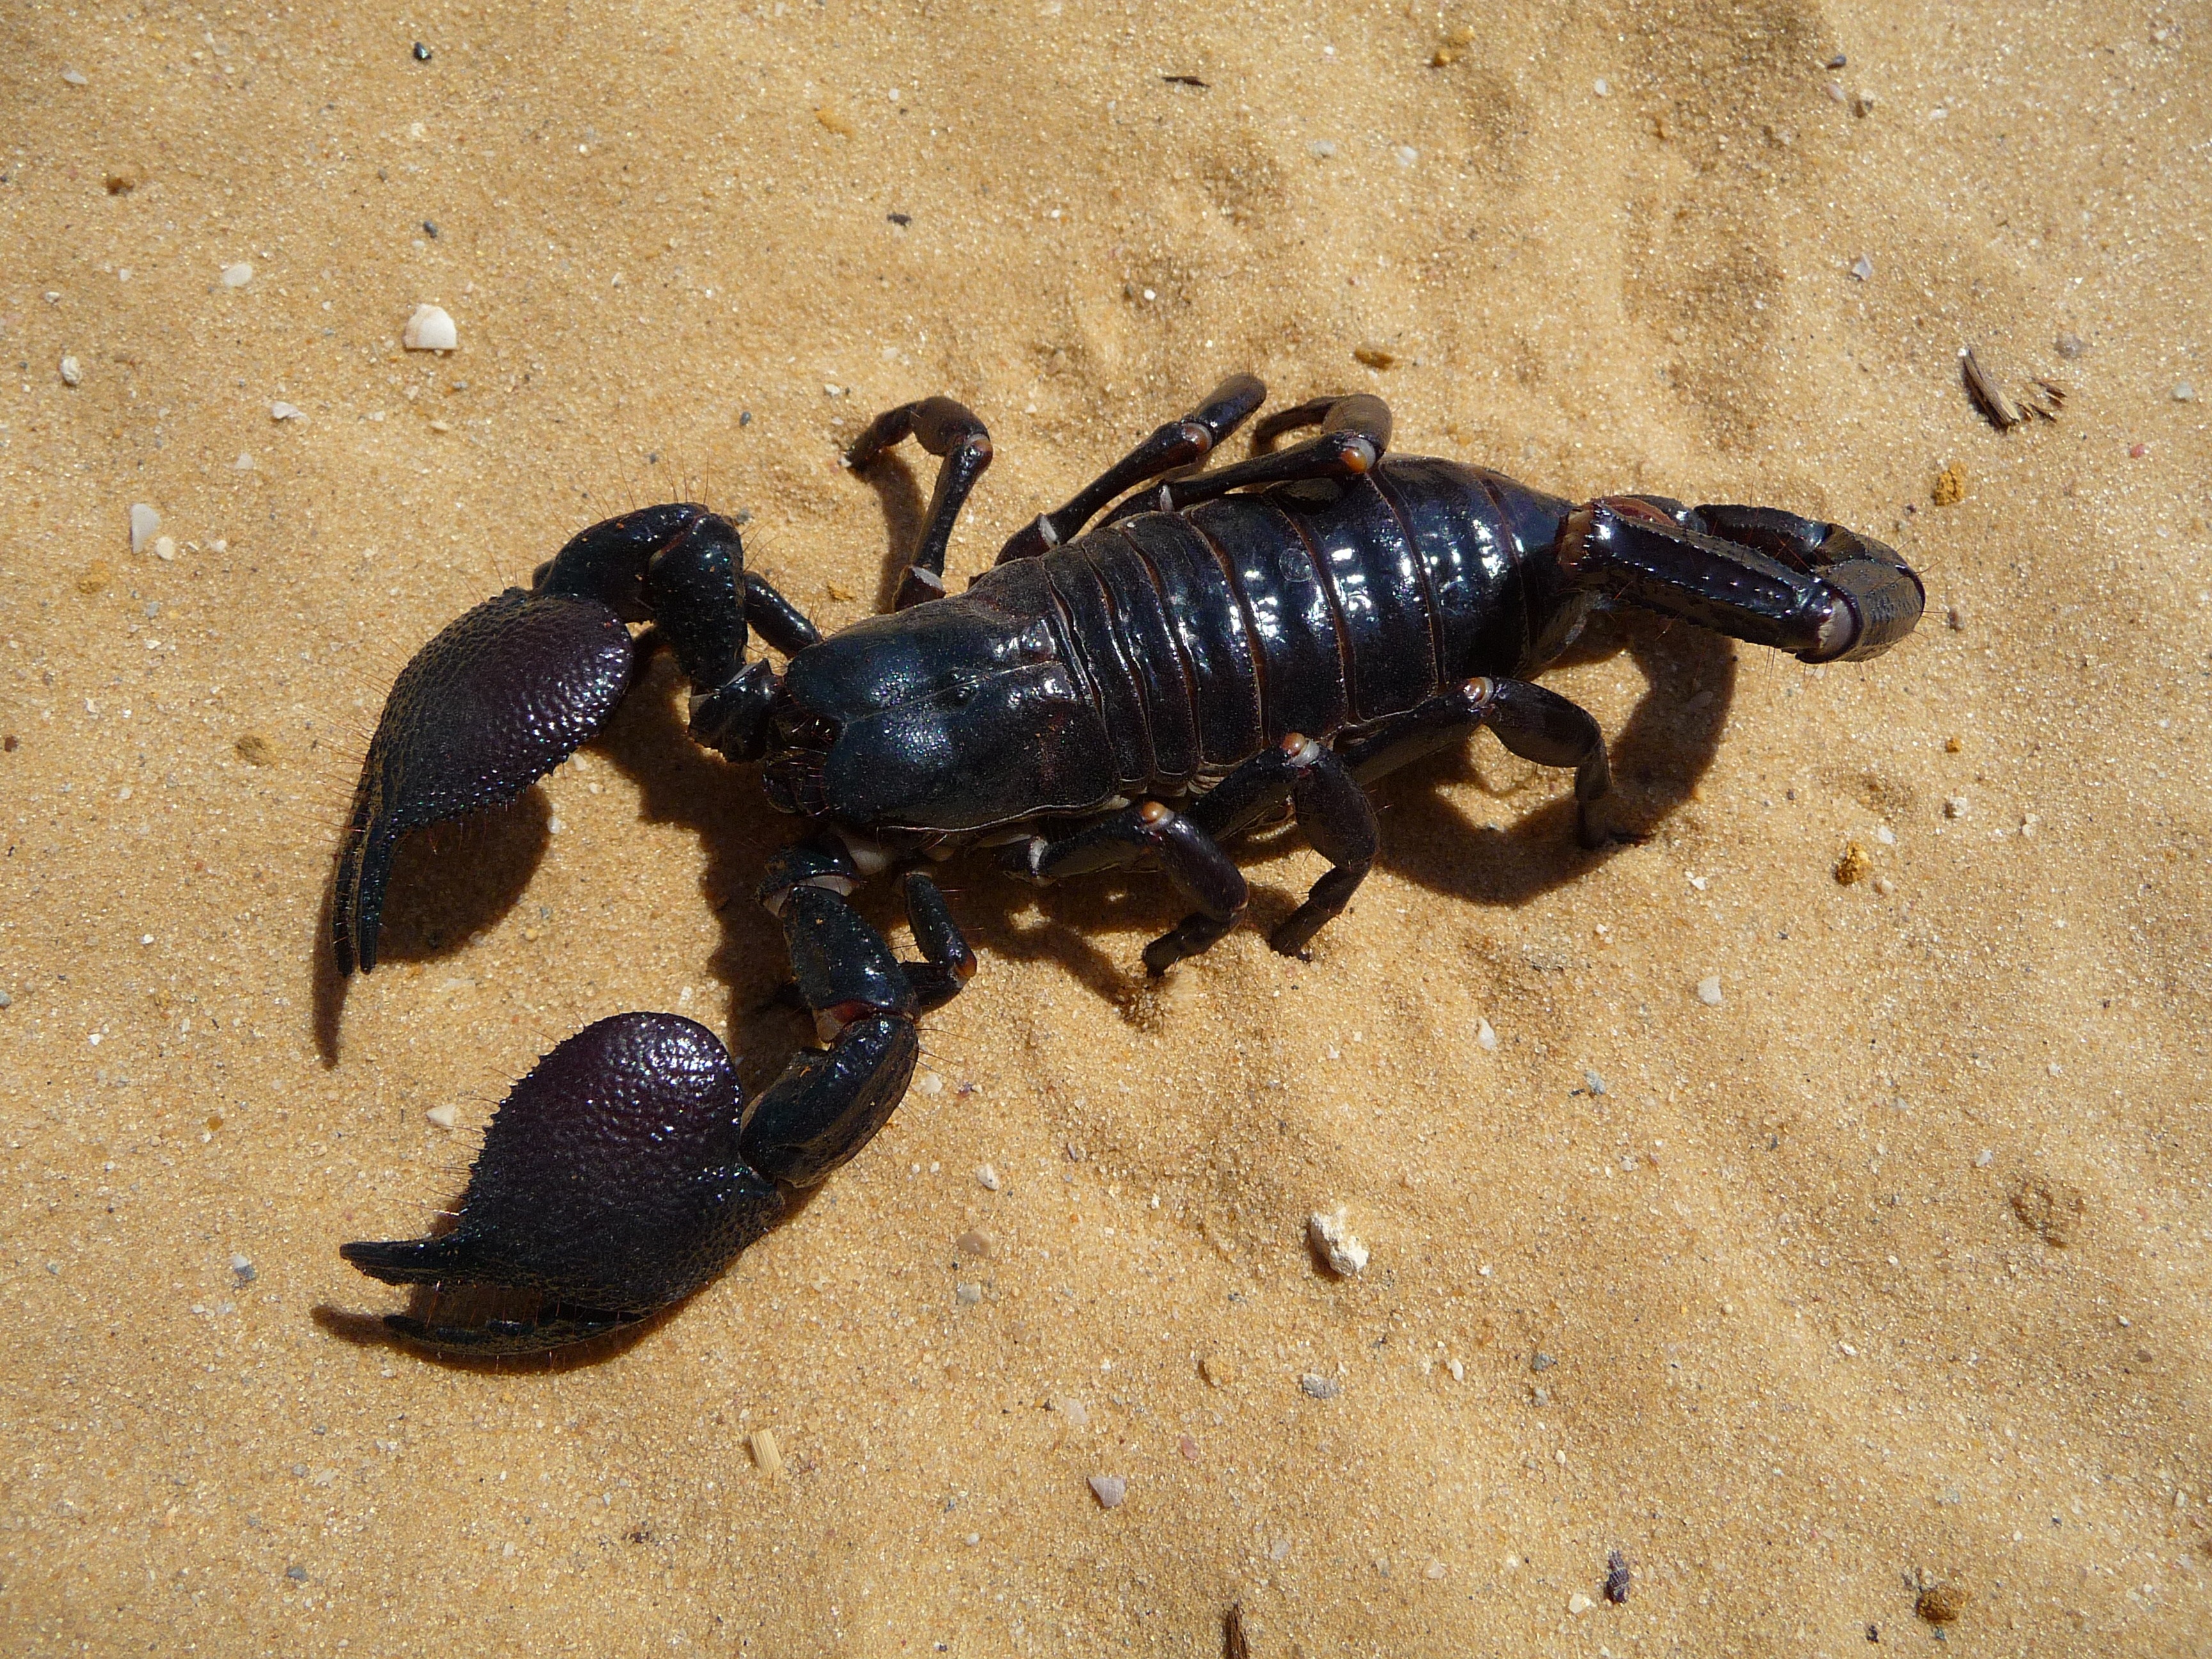
nature, sand, desert, insect, macro, fauna, invertebrate, close up, outside, danger, scorpion, large, beetle, emperor, dangerous, macro photography, arthropod, scarabs